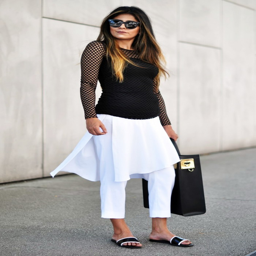
how to wear a skirt over pants or a dress